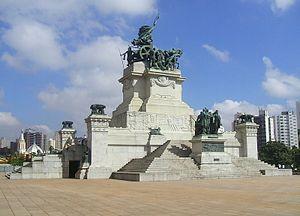
São Paulo ou Sao Paulo est une ville du Sud du Brésil. Avec ses onze millions d'habitants en 2014, c'est la plus grande ville du Brésil et d'Amérique du Sud. C'est également la ville qui compte le plus de lusophones au monde. La région métropolitaine de São Paulo est l'une des plus peuplées du continent américain, avec celles de Mexico et New York, et la cinquième au monde. Capitale de l'État de São Paulo — le plus peuplé du pays — et principal centre financier, commercial et industriel de l'Amérique latine, elle est de fait la capitale économique du Brésil.
Manfredo Manfredi en italien : [maɱˈfreːdo maɱˈfreːdi] né à Plaisance le 16 avril 1859, et mort dans la même ville le 13 octobre 1927, est un architecte italien.
Le monument de l’Ipiranga ou monument de l’Indépendance du Brésil est un monument situé à São Paulo, au Brésil, dans le Parc de l’Indépendance. Commémorant le cri d'Ipiranga et glorifiant l'indépendance du Brésil, le monument a été créé par le sculpteur italien Ettore Ximenes et construit de 1884 à 1926.